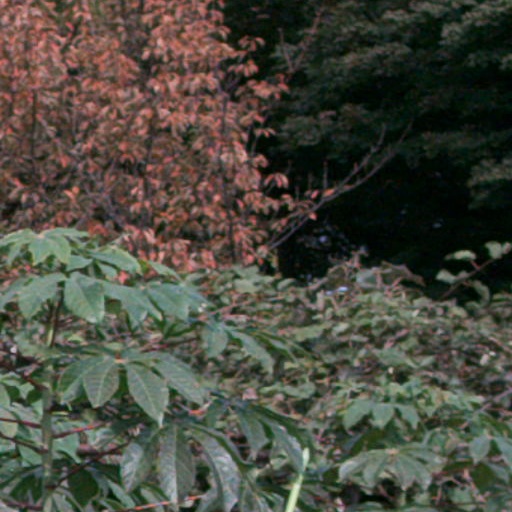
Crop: cassava